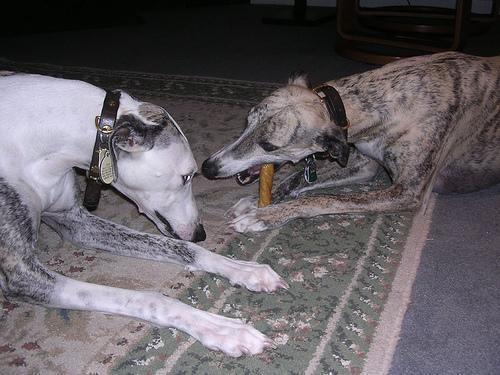
whippet